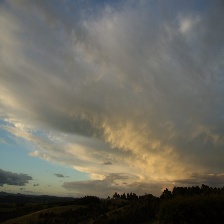
Cloud type: Altostratus